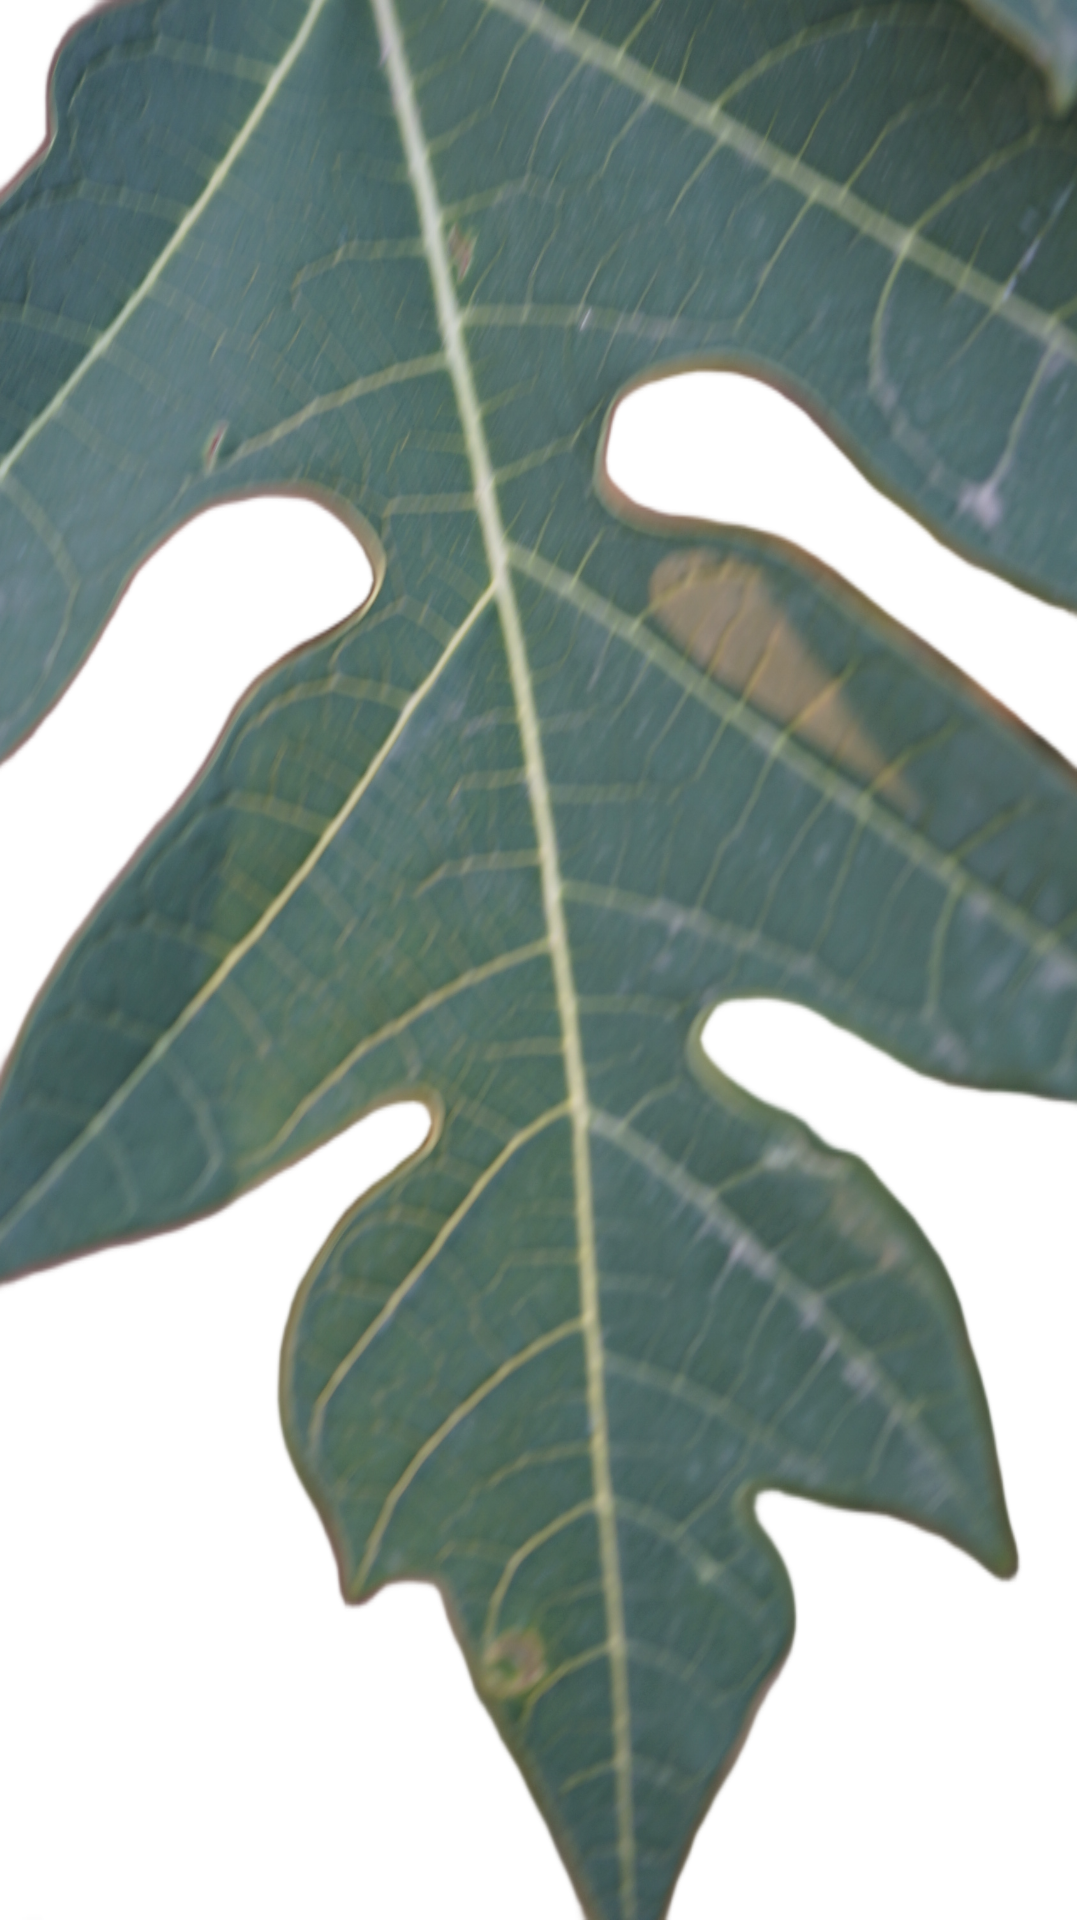
Crop: Papaya
Label: Carica_Insect_Hole